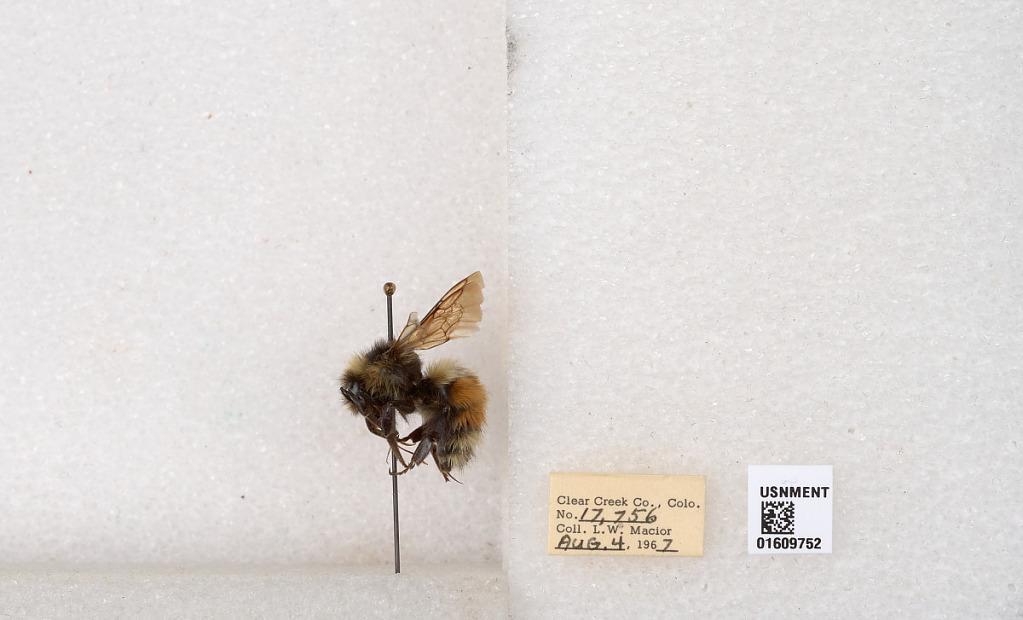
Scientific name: Bombus (Pyrobombus) sylvicola Kirby
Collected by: L. Macior
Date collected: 1967-8-4
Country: United States
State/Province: Colorado
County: Clear Creek
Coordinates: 39.6856, -105.645